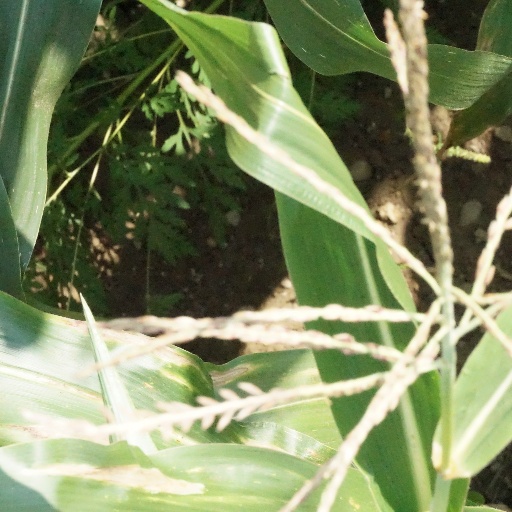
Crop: maize; corn